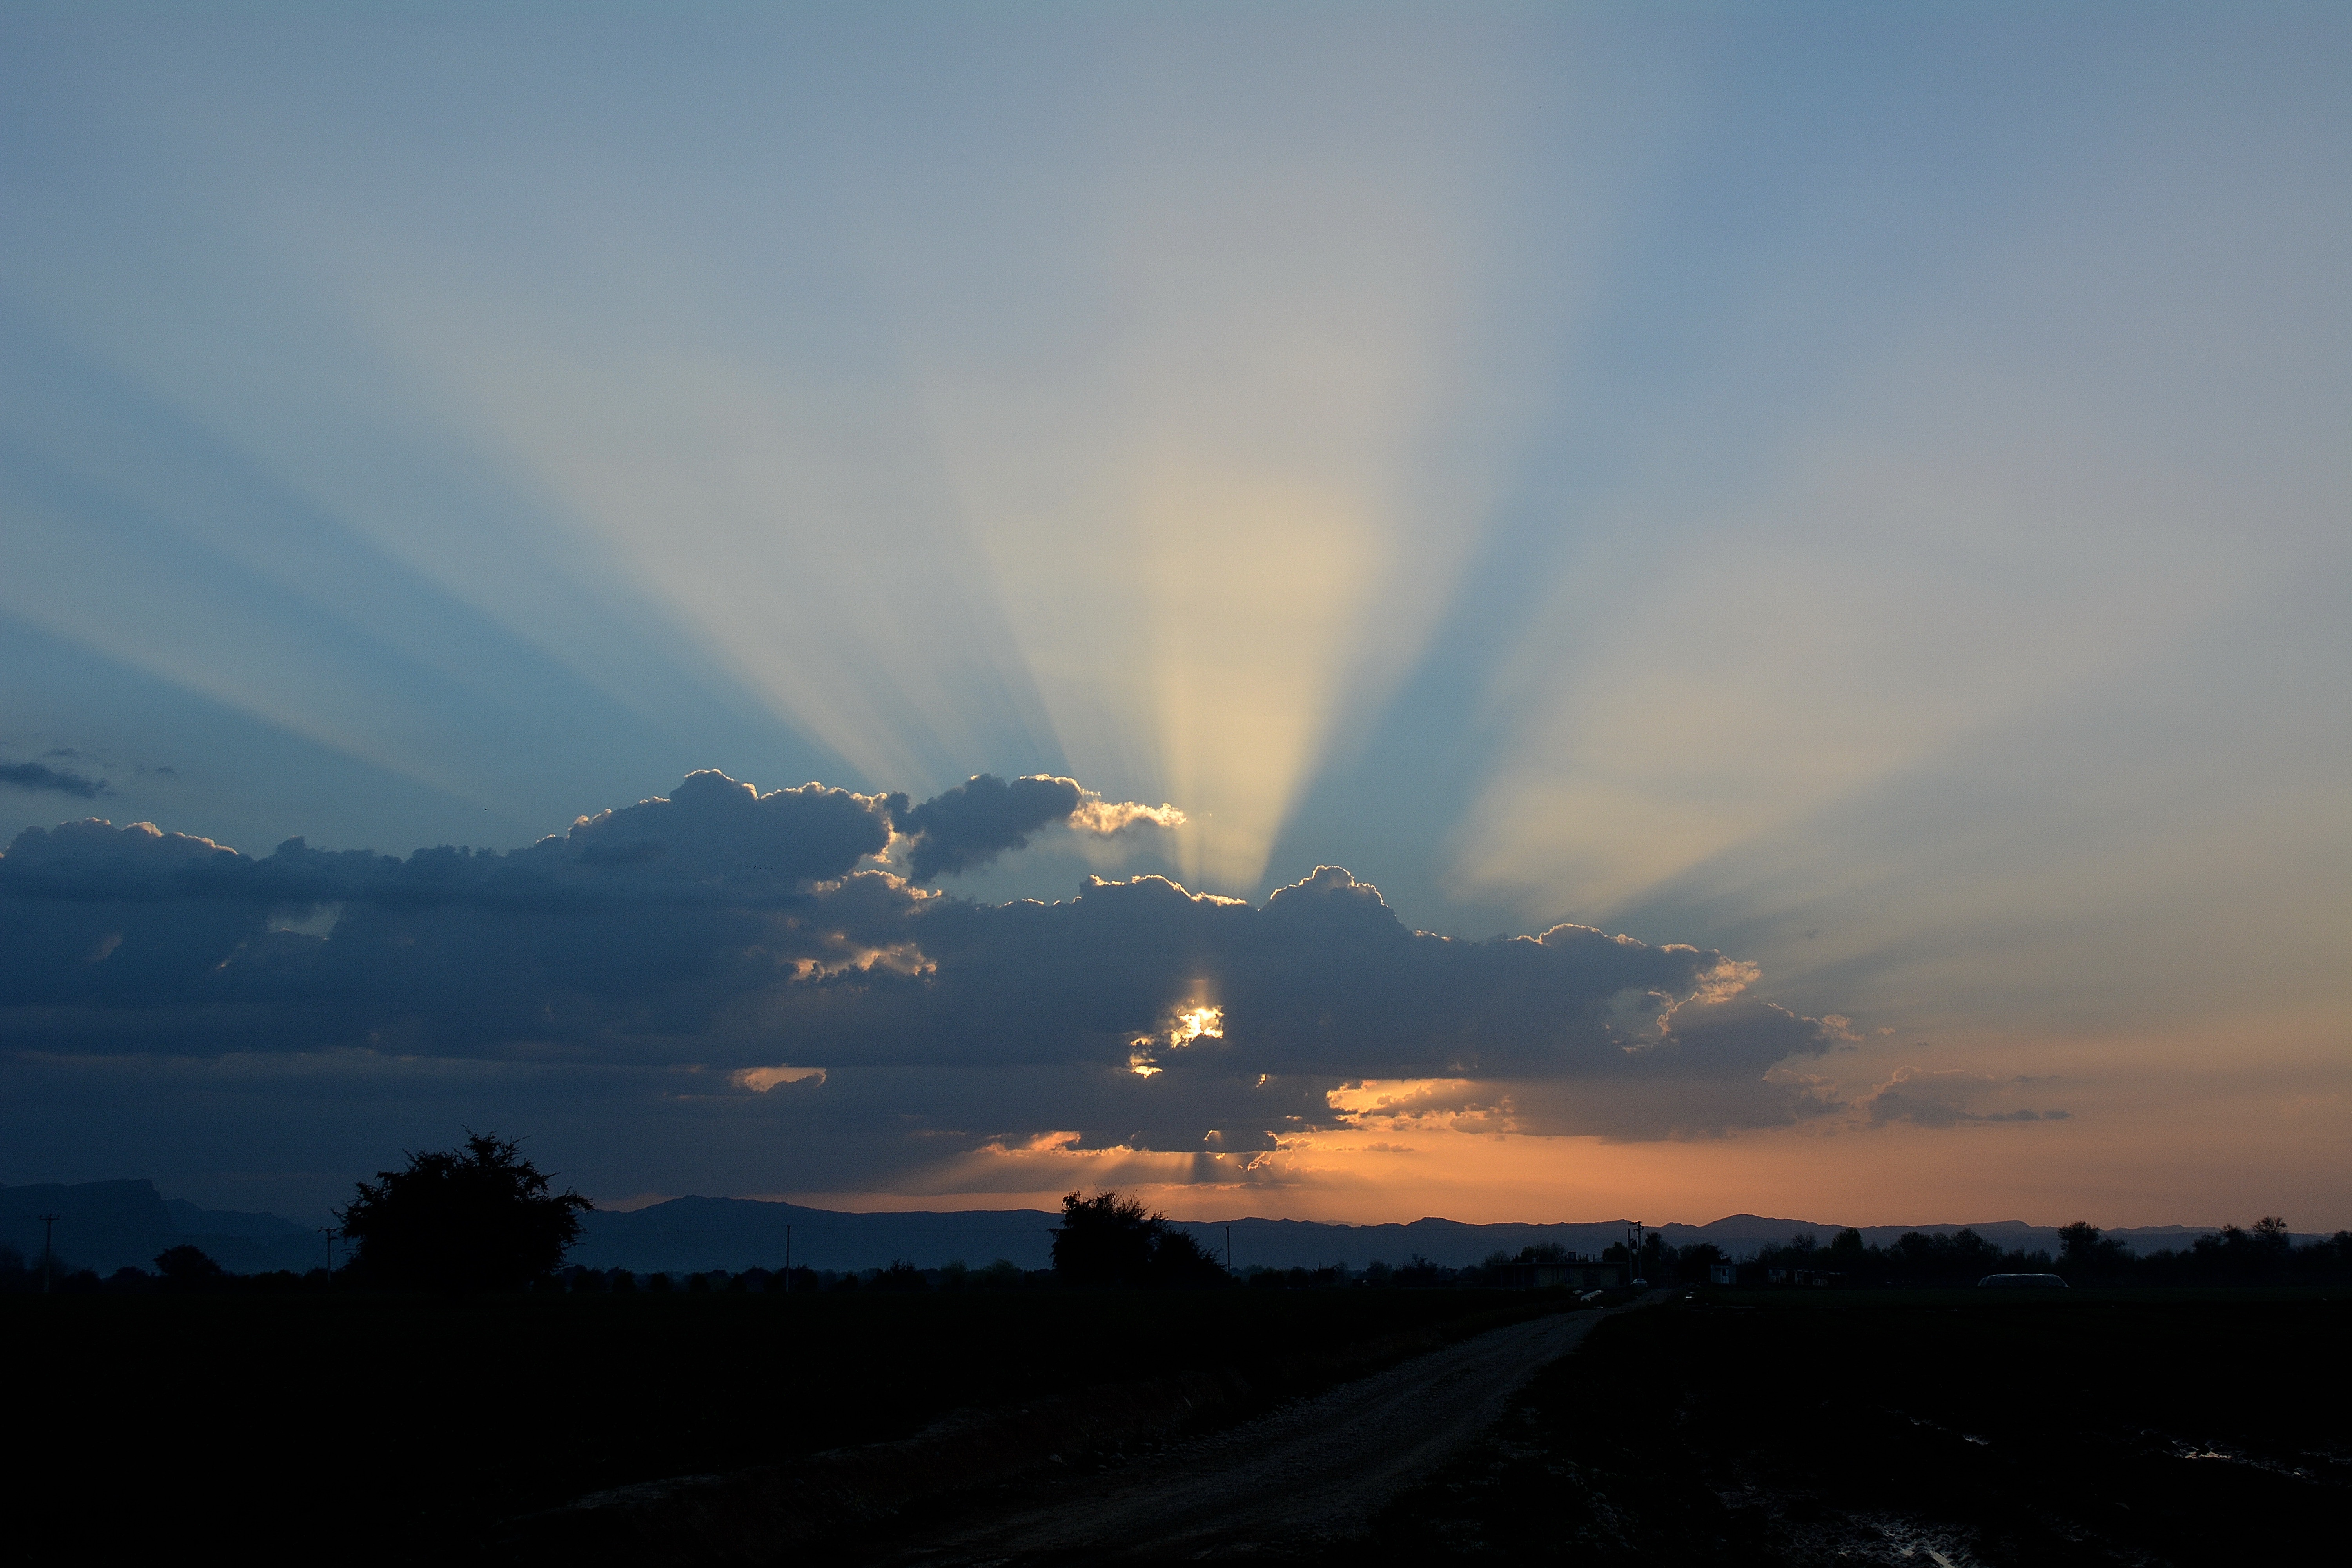
horizon, mountain, cloud, sky, sun, sunrise, sunset, sunlight, morning, hill, dawn, atmosphere, dusk, evening, weather, nikon, iran, afterglow, meteorological phenomenon, atmospheric phenomenon, 5200d, sunrise on a farm in khuzestan